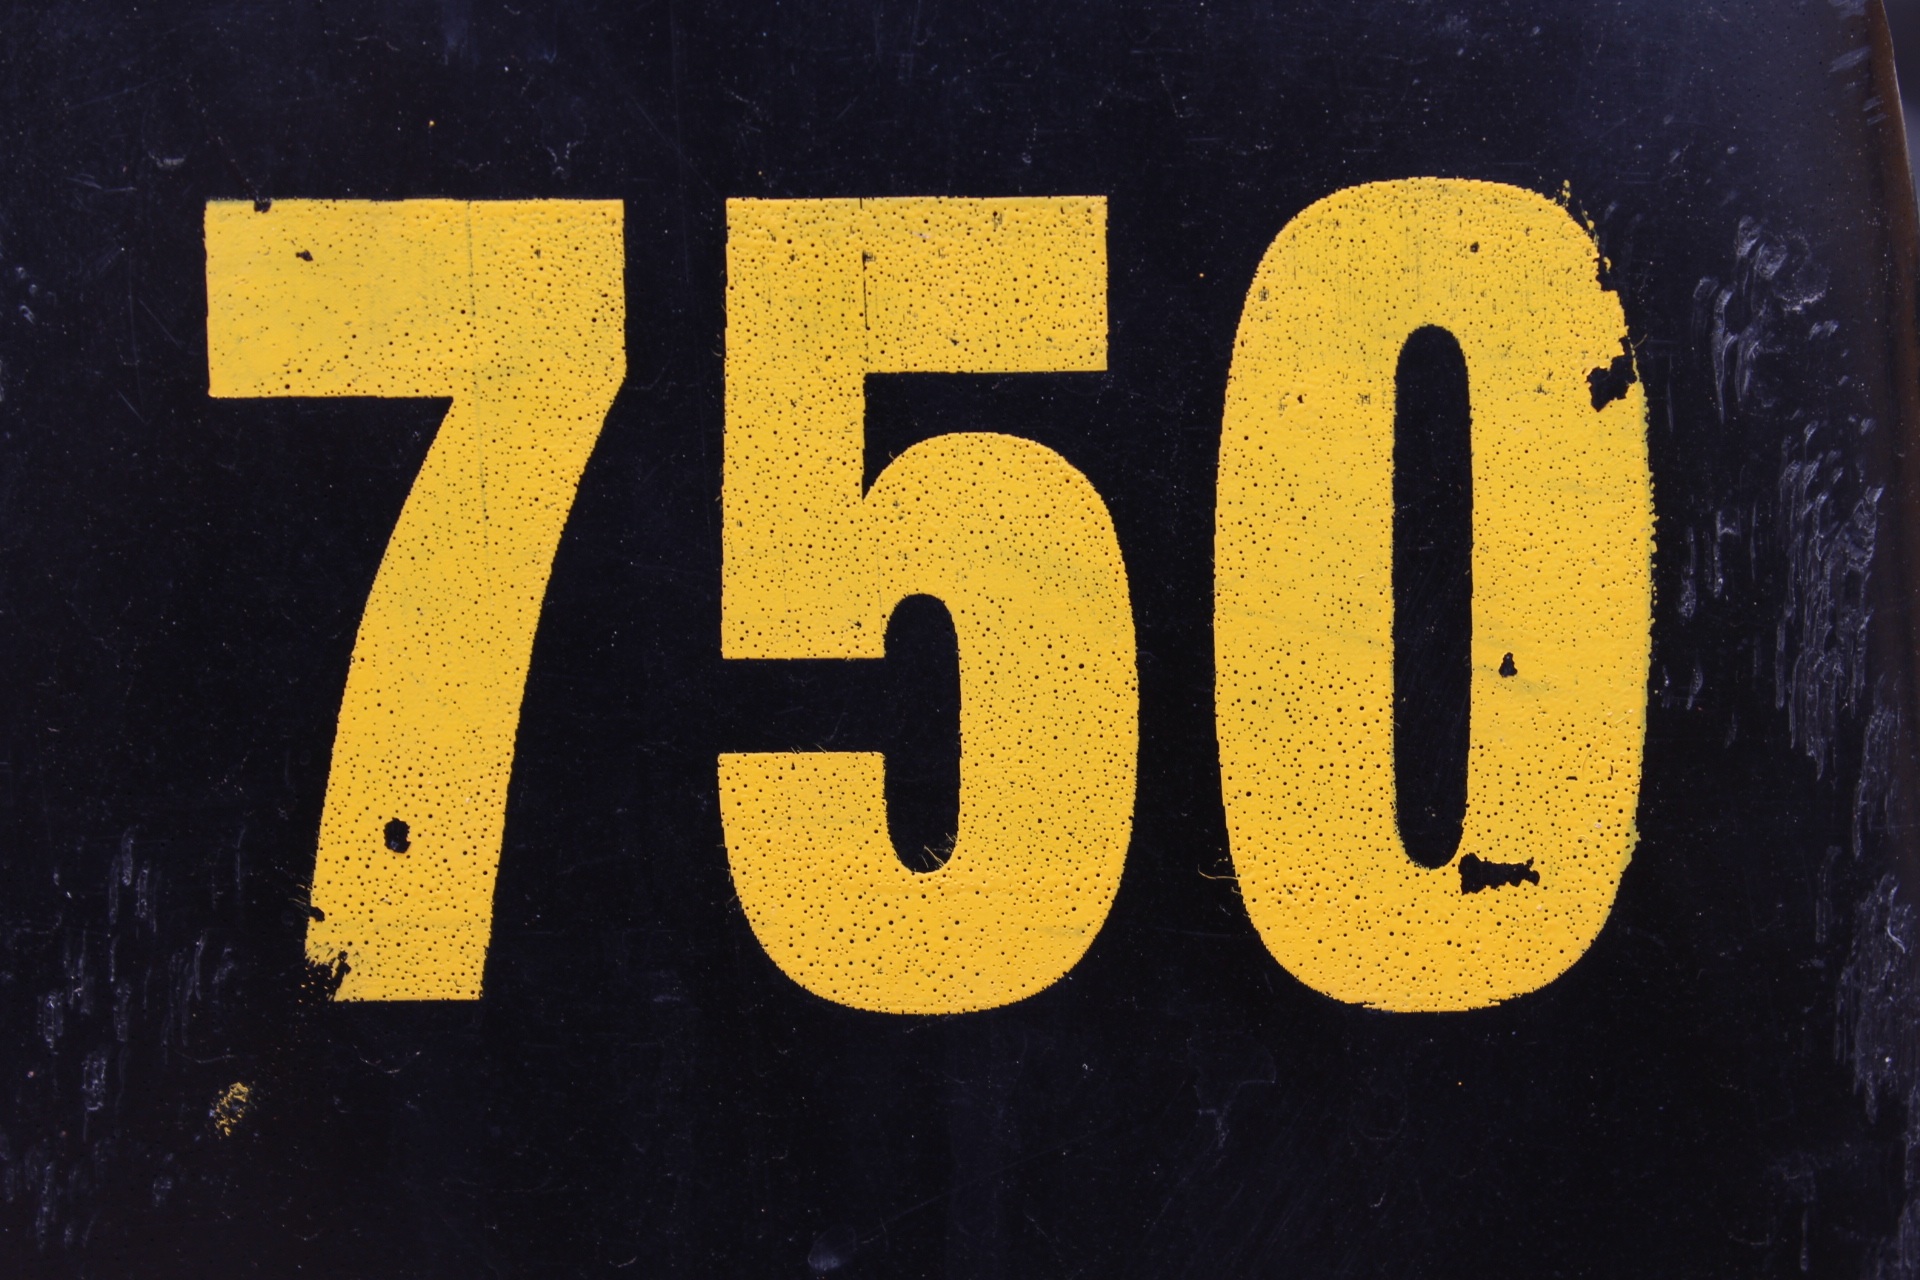
number, sign, line, symbol, color, business, black, yellow, signage, font, art, illustration, text, character, shape, service